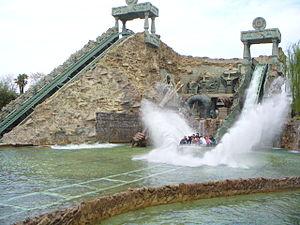
Intamin AG, usuellement abrégée Intamin, est une société de conception et de construction de montagnes russes, tours de chute et autres attractions à sensations fortes. Elle est aussi connue, dans une moindre mesure, dans le transport public comme constructeur de monorails. Son siège social se trouve à Wollerau, en Suisse.
Belantis Vergnügungspark
Fuga da Atlantide est une attraction aquatique située dans le parc italien Gardaland. L'attraction porte sur le thème de l'Atlantide.